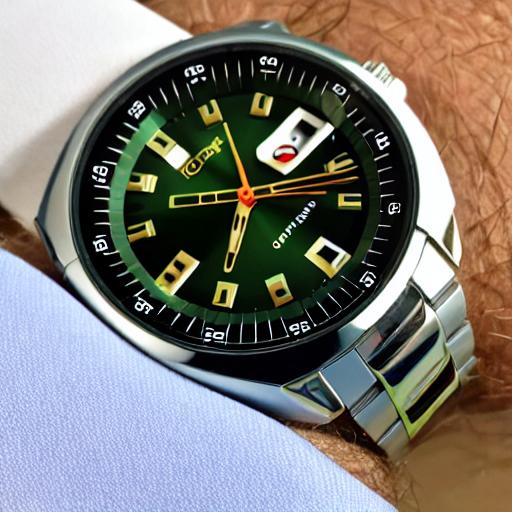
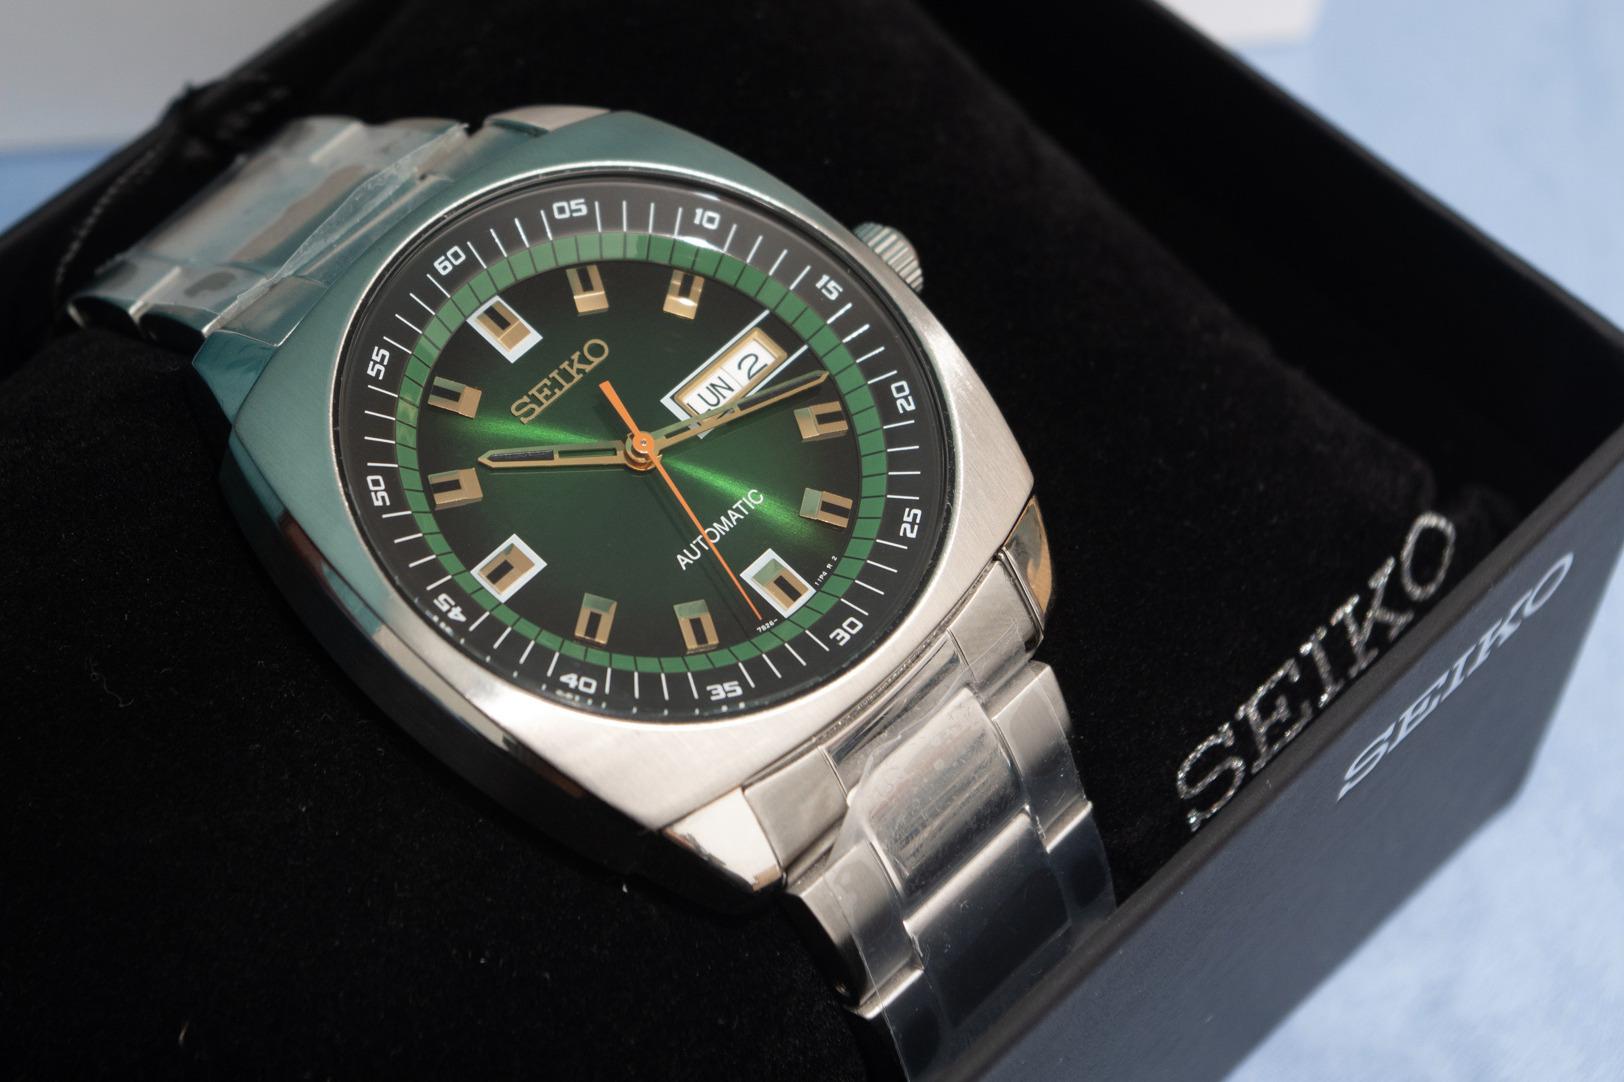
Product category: accessories_watch
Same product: no